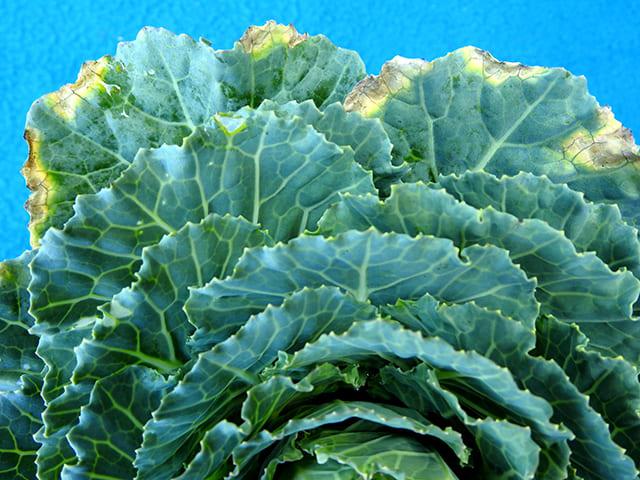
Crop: unknown
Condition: cabbage_cabbage_black_rot